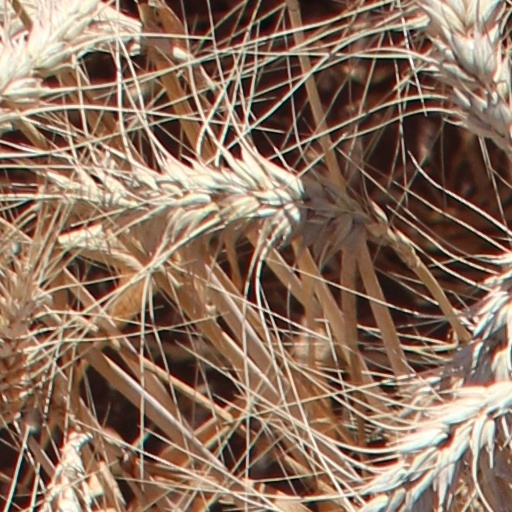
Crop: wheat